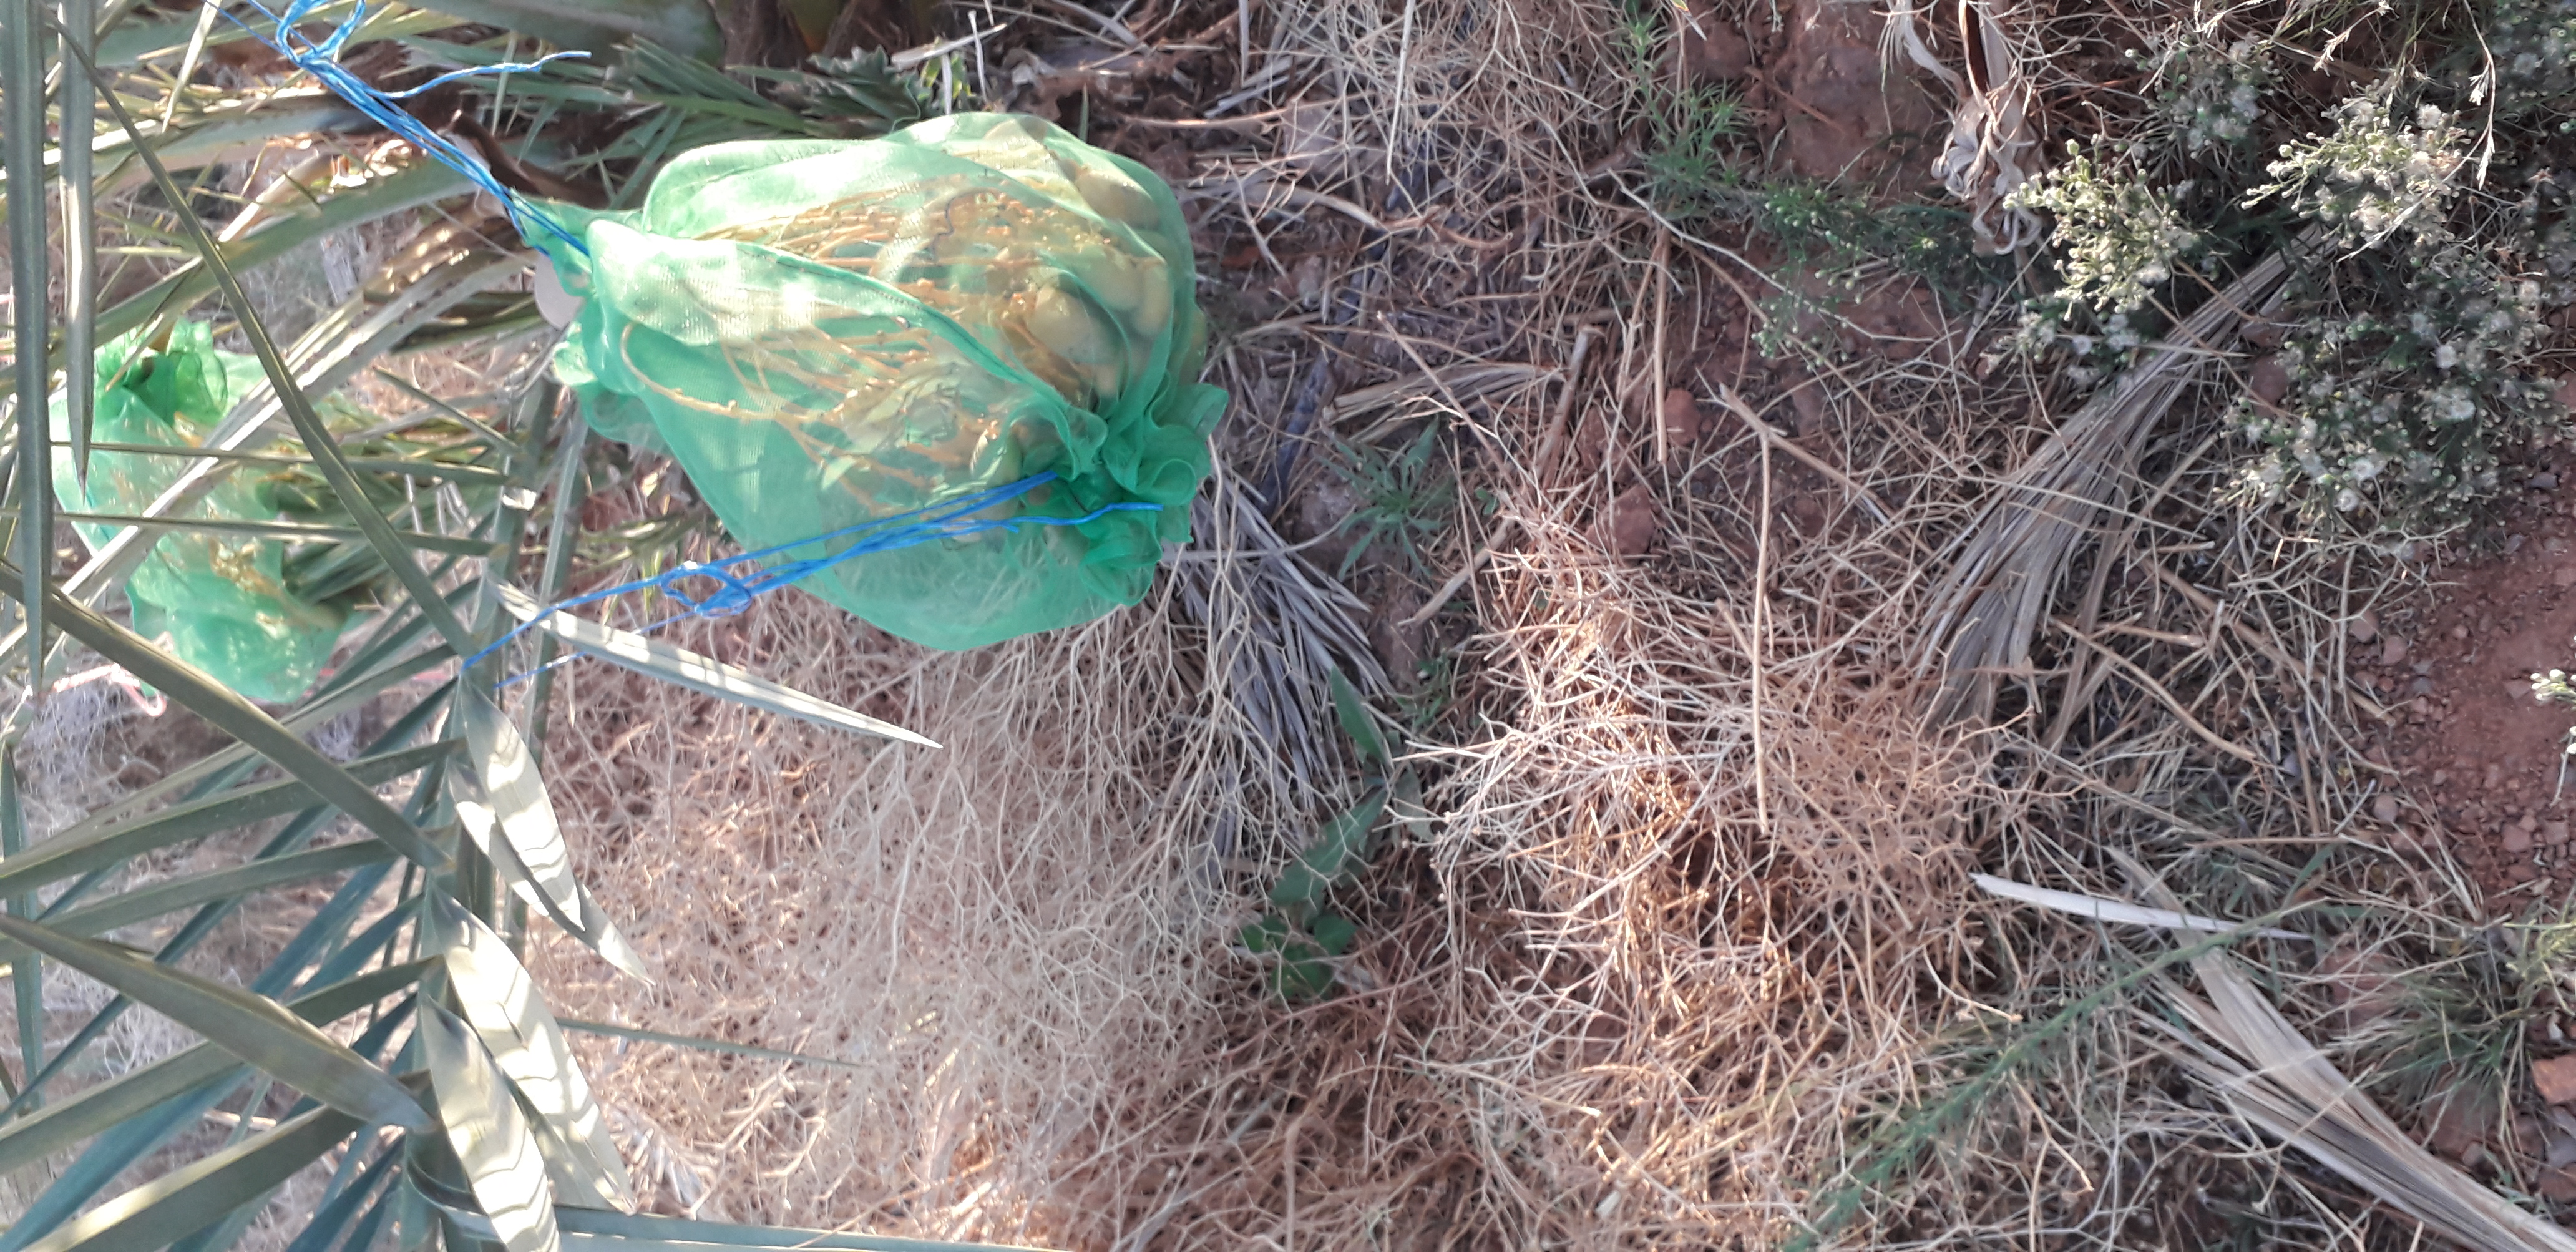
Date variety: Boumajhoul